Oriel House, Westland Row

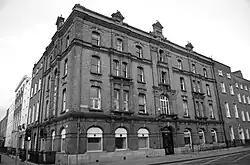
South façade, Oriel House, Westland Row

Oriel House, Westland Row is a building at the intersection of Westland Row and Fenian Street in Dublin. It is owned by Trinity College Dublin and serves as the headquarters for CONNECT, the Centre for Future Networks and Communications (formerly CTVR), a Science Foundation Ireland-sponsored research centre.